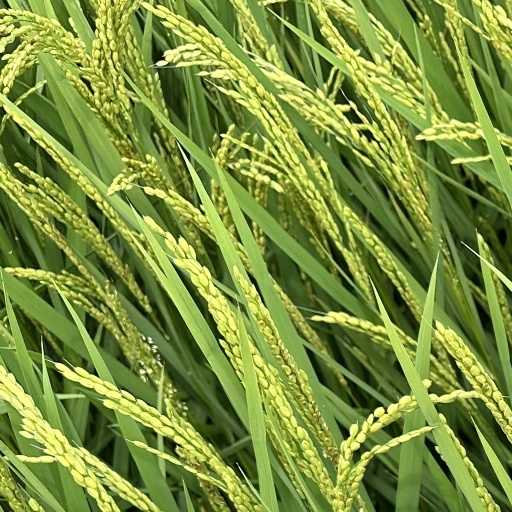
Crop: rice